Ethir Neechal (2013 film)

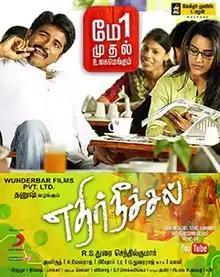
Theatrical release poster

Ethir Neechal is a 2013 Indian Tamil-language sports comedy drama film written and directed by R. S. Durai Senthilkumar in his directorial debut. The film stars Sivakarthikeyan, Priya Anand and Nandita Swetha. Produced by Dhanush under his studio Wunderbar Films, it was distributed by Vendhar Movies. Principal photography commenced on 23 July 2012, and ended on 22 February 2013. The music for the film is composed by Anirudh Ravichander, with cinematography performed by R. Velraj and editing by Kishore Te. The film was released on 1 May 2013 and became a commercial success.